Zimbabwe

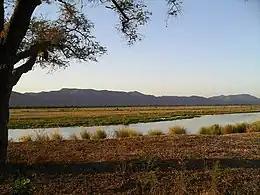
The Zambezi River in the Mana Pools National Park

In March 1978, Smith reached an accord with three African leaders, led by Bishop Abel Muzorewa, who offered to leave the white population comfortably entrenched in exchange for the establishment of a biracial democracy. As a result of the Internal Settlement, elections were held in April 1979, concluding with the United African National Council (UANC) carrying a majority of parliamentary seats. On 1 June 1979, Muzorewa, the UANC head, became prime minister and the country's name was changed to Zimbabwe Rhodesia. The Internal Settlement left control of the Rhodesian Security Forces, civil service, judiciary, and a third of parliament seats to whites. On 12 June, the United States Senate voted to lift economic pressure on the former Rhodesia.